Air Algérie

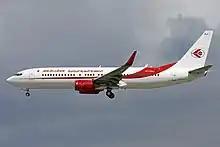
An Air Algérie Boeing 737-800 wearing the airline's latest livery on short final to Paris Orly Airport in 2015

Ten Next Generation 737s—seven-800s and three-600s—were ordered in 1998 to replace the ageing Boeing 727-200s and Boeing 737-200s; the 737-600 commitment was later increased to include two more aircraft. The first Boeing 737-800 included in this order was handed over by the airframer in August 2000. When the first Boeing 737-600 was delivered to the company in May 2002, Air Algérie became the fifth airline worldwide in operating the type.